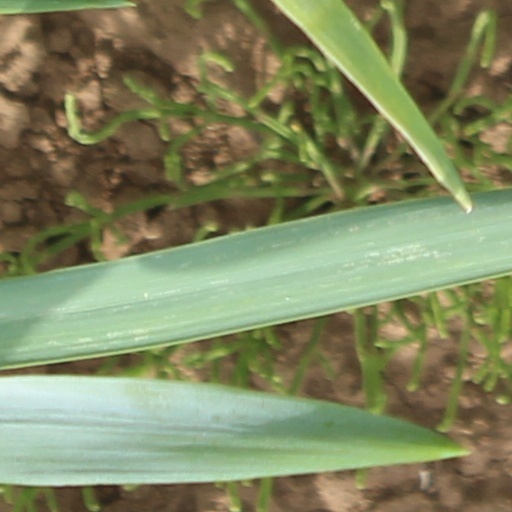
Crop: wheat